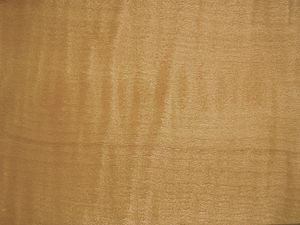
Ahorn / Galleri
Ved.
"Ahorn er et stort, løvfældende træ med grove grene og håndlappede blade. På grund af artens store hårdførhed, tålsomhed over for beskæring og kronebygning bruges den ofte som allé- og bytræ. Dens frugter er de kendte, vingede ""helikoptere"". Ahorn kaldes også Ær eller Valbirk.